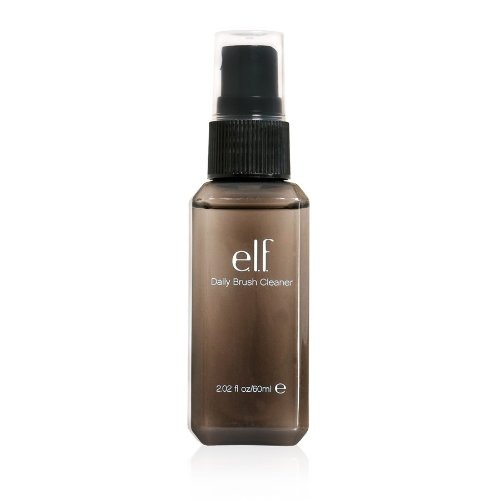
Item Name: e.l.f. Daily Brush Cleaner, Clear, 2.02 Ounce
Bullet Point 1: Quick cleaning in-between makeup applications
Bullet Point 2: Disinfects brushes to provide a fresh and clean application every time
Bullet Point 3: Helps to keep your brushes last longer for extended use
Value: 2.02
Unit: Ounce

Price: 5